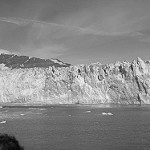
Label: B & W